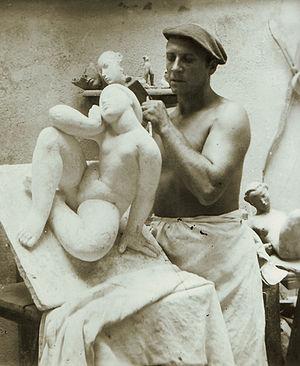
Victor Edmond Nicolas, né à Brignoles le 2 février 1906 et mort à Montmeyan le 16 juillet 1979, est un sculpteur français.